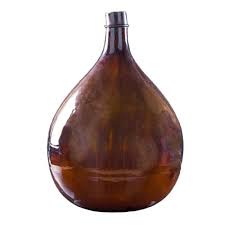
Label: glass